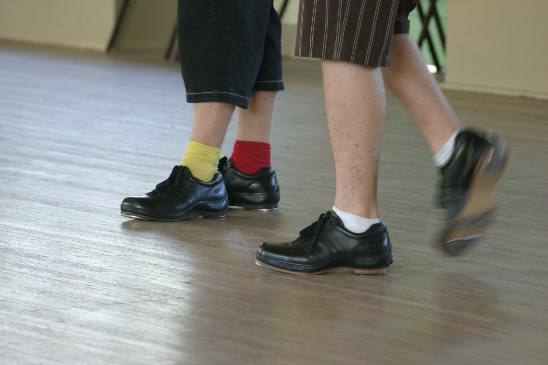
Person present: No